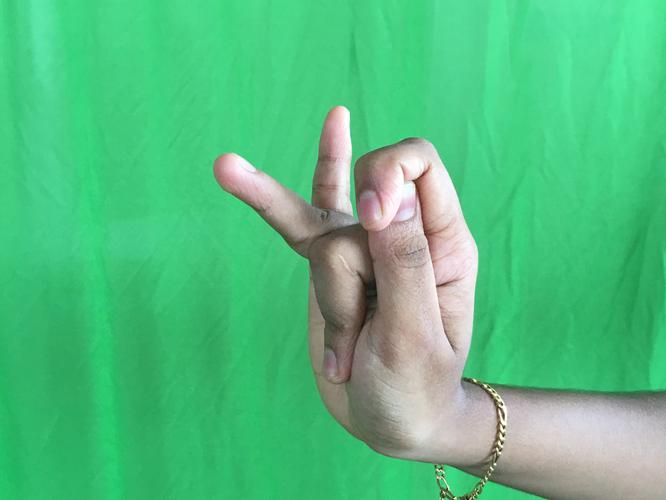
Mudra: Katakamukha_3
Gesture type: single_hand